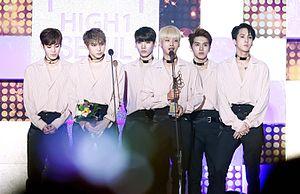
VIXX est un boys band sud-coréen de K-pop qui se compose de 5 membres formé par Jellyfish Entertainment. Tous les membres avant de débuter, ont participé à un concours intitulé MyDOL sur Mnet où ils ont été choisis par un système d'élimination à l'aide des votes du public. Le nom du groupe a aussi été choisi par le public. Ainsi, VIXX est composé de N, Leo, Ken, Ravi, et Hyuk. Hongbin annonce qu'il quitte le groupe en août 2020. Ils sont principalement connu comme un groupe ayant un concept où la performance dont la musique, les paroles, la chorégraphie, et les prestations globales sont créées ensemble pour raconter une histoire.